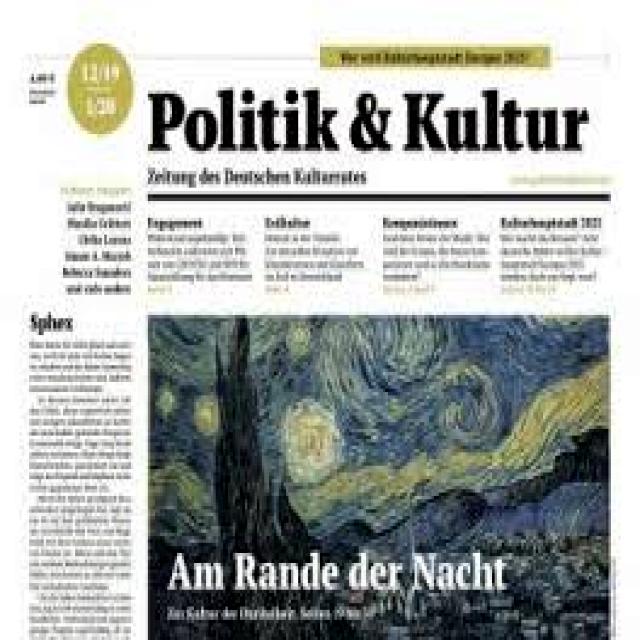
Label: Paper